Anna Airy

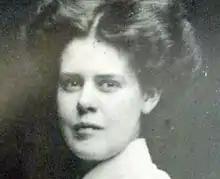

Anna Airy (6 June 1882 – 23 October 1964) was an English oil painter, pastel artist and etcher. She was one of the first women officially commissioned as a war artist and was recognised as one of the leading women artists of her generation.